Vuti

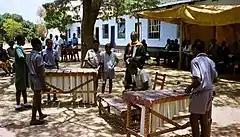
Pupils at Vuti Primary School playing marimbas

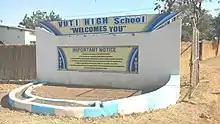
Sign at entrance of Vuti High School

Vuti is a village in the province of Mashonaland West, Zimbabwe. It is located about 60 km north-west of Karoi and 10 km east of the Charara Safari Area. Vuti is the location of Vuti Primary School, Vuti High School, a Grain Marketing Board Depot, and a few stores. The village is surrounded by small-scale farms.